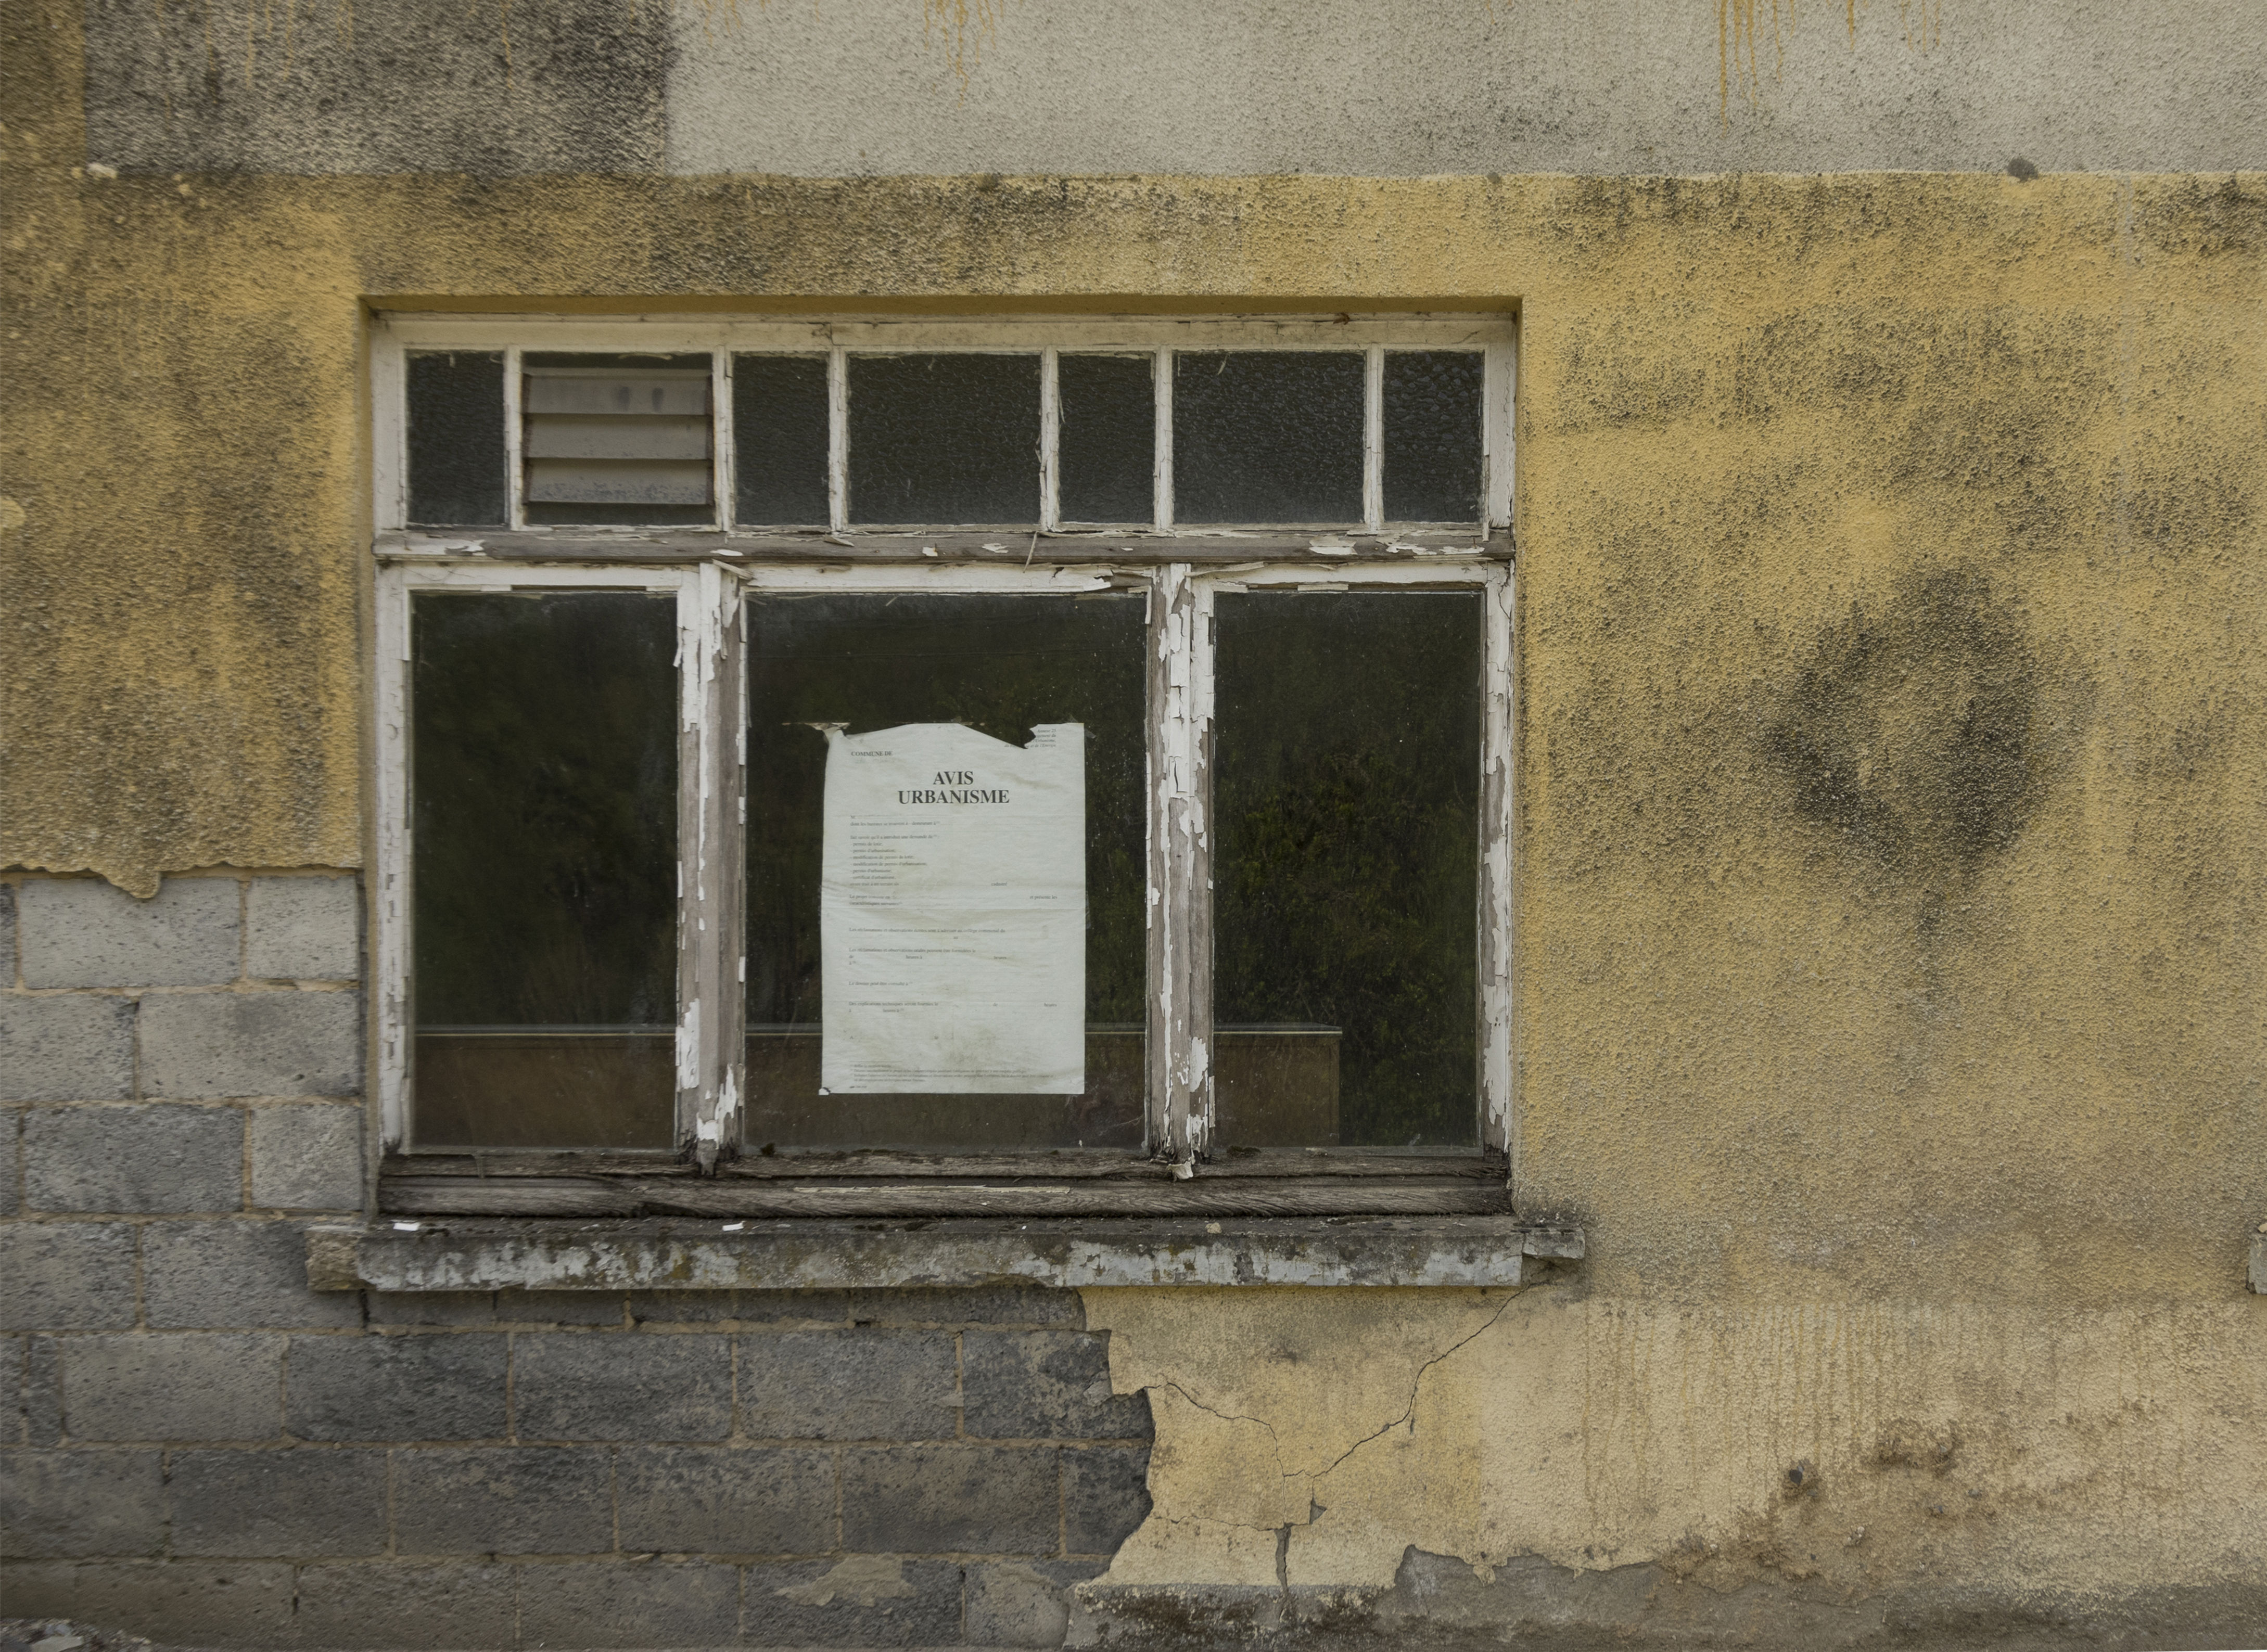
urban planning, window, wall, facade, door, house, texture, brick